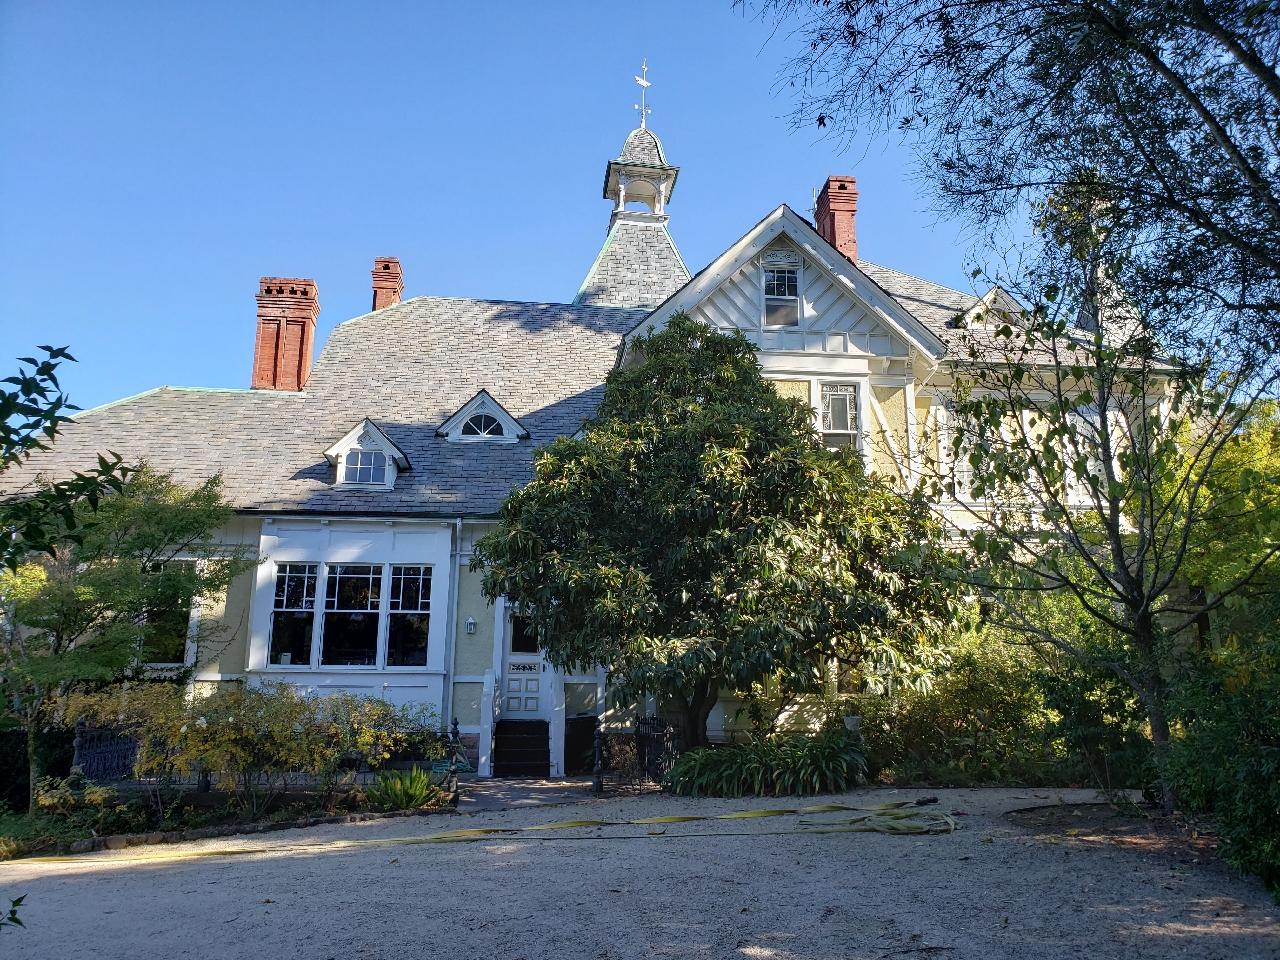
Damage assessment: no_damage